Kim Jong Il

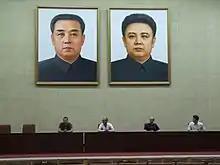
Portraits of Kim Jong Il and his father in the Grand People's Study House in Pyongyang

Japan's Kyodo News agency reported on 14 September, that "Kim collapsed on 14 August due to stroke or a cerebral hemorrhage, and that Beijing dispatched five military doctors at the request of Pyongyang. Kim will require a long period of rest and rehabilitation before he fully recovers and has complete command of his limbs again, as with typical stroke victims". Japan's "Mainichi Shimbun" claimed Kim had occasionally lost consciousness since April. Japan's "Tokyo Shimbun" on 15 September, added that Kim was staying at the Bongwha State Guest House. He was apparently conscious "but he needs some time to recuperate from the recent stroke, with some parts of his hands and feet paralyzed". It cited Chinese sources which claimed that one cause for the stroke could have been stress brought about by the United States delay to remove North Korea from its list of state sponsors of terrorism.